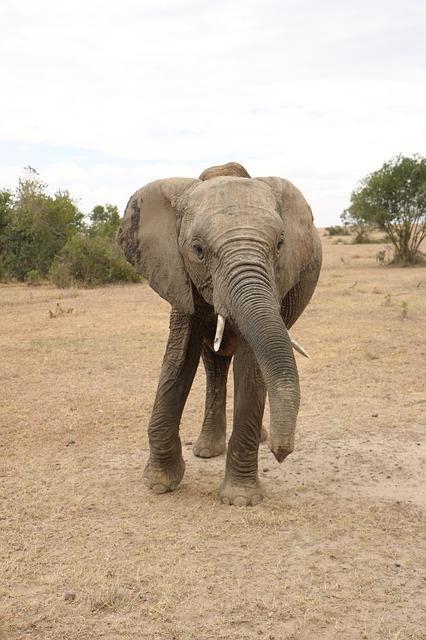
elephant